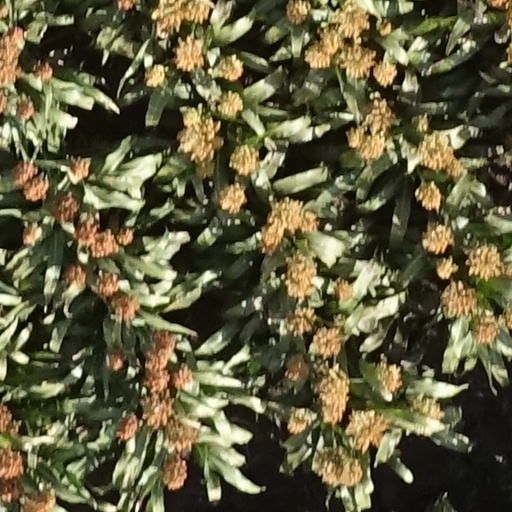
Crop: sorghum